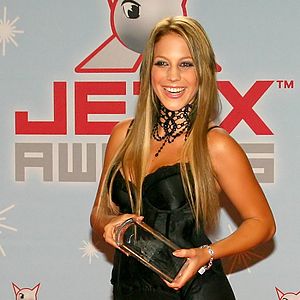
Lafee
Lafee, Berlin (2008)
Christina Klein er bedre kendt som Lafee, og hun er en tysk Rock/Pop sangerinde. Lafee har solgt mere end 450.000 Albums på verdensplan. Hun er mest kendt i Tyskland og Østrig, men hun er også populær i andre europæiske lande, samt en del andre lande.